Badingham

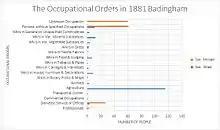
Occupational data of Badingham, 1881

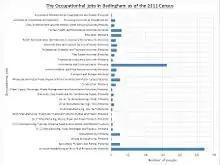
2011 Census data of the occupations in Badingham

The graphs indicate the difference between occupations in the parish of Badingham during 1881 and 2011, showing how times have changed in the village, with the reduction in the number of men employed in the agricultural sector in 1881, compared to 2011 (when men and women were equally represented). The most common occupation is now in information and communications.